Uwe Mundlos

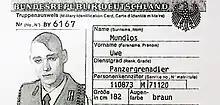
Uwe Mundlos as seen on a "Military identification card" as issued for him by the German army in 1994

Uwe Mundlos (11 August 1973 – 4 November 2011) was a German neo-Nazi, right-wing terrorist and serial killer. Together with Uwe Böhnhardt and Beate Zschäpe, he formed the nucleus of the terrorist group National Socialist Underground (NSU), which was responsible for 10 murders, 43 attempted murders, 3 explosive attacks, and 15 bank robberies in Germany between 1998 and 2011. He died after a bank robbery led to his discovery by police, presumably by suicide.